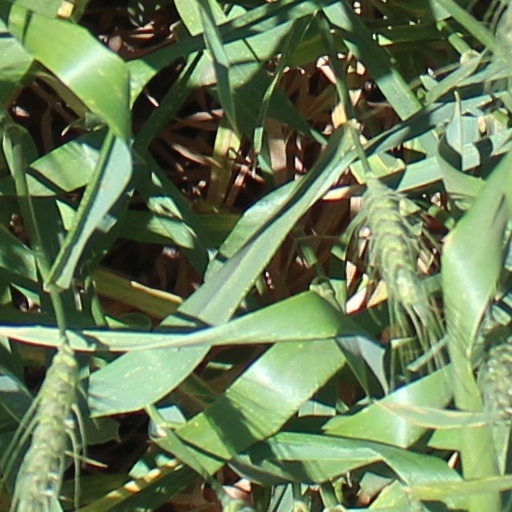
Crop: wheat